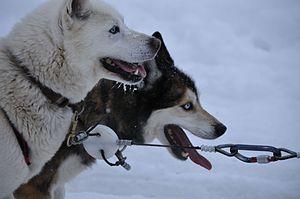
Un traîneau à chien est un traîneau conçu pour être tiré par un ou plusieurs chiens pour voyager sur la glace ou la neige. Bien qu'on ignore la date de leur invention, les premiers traineaux à chien de Sibérie sont cités dans la littérature arabe du Xᵉ siècle de notre ère.